Mario Leitgeb

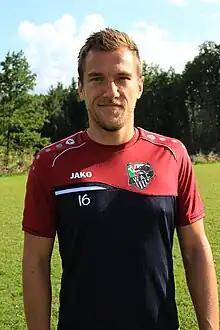
Leitgeb in 2018

Mario Leitgeb (born 30 June 1988) is an Austrian professional footballer who plays as a midfielder for Austrian Regionalliga Central club DSV Leoben. He has one appearance for the Austrian under-21 team.